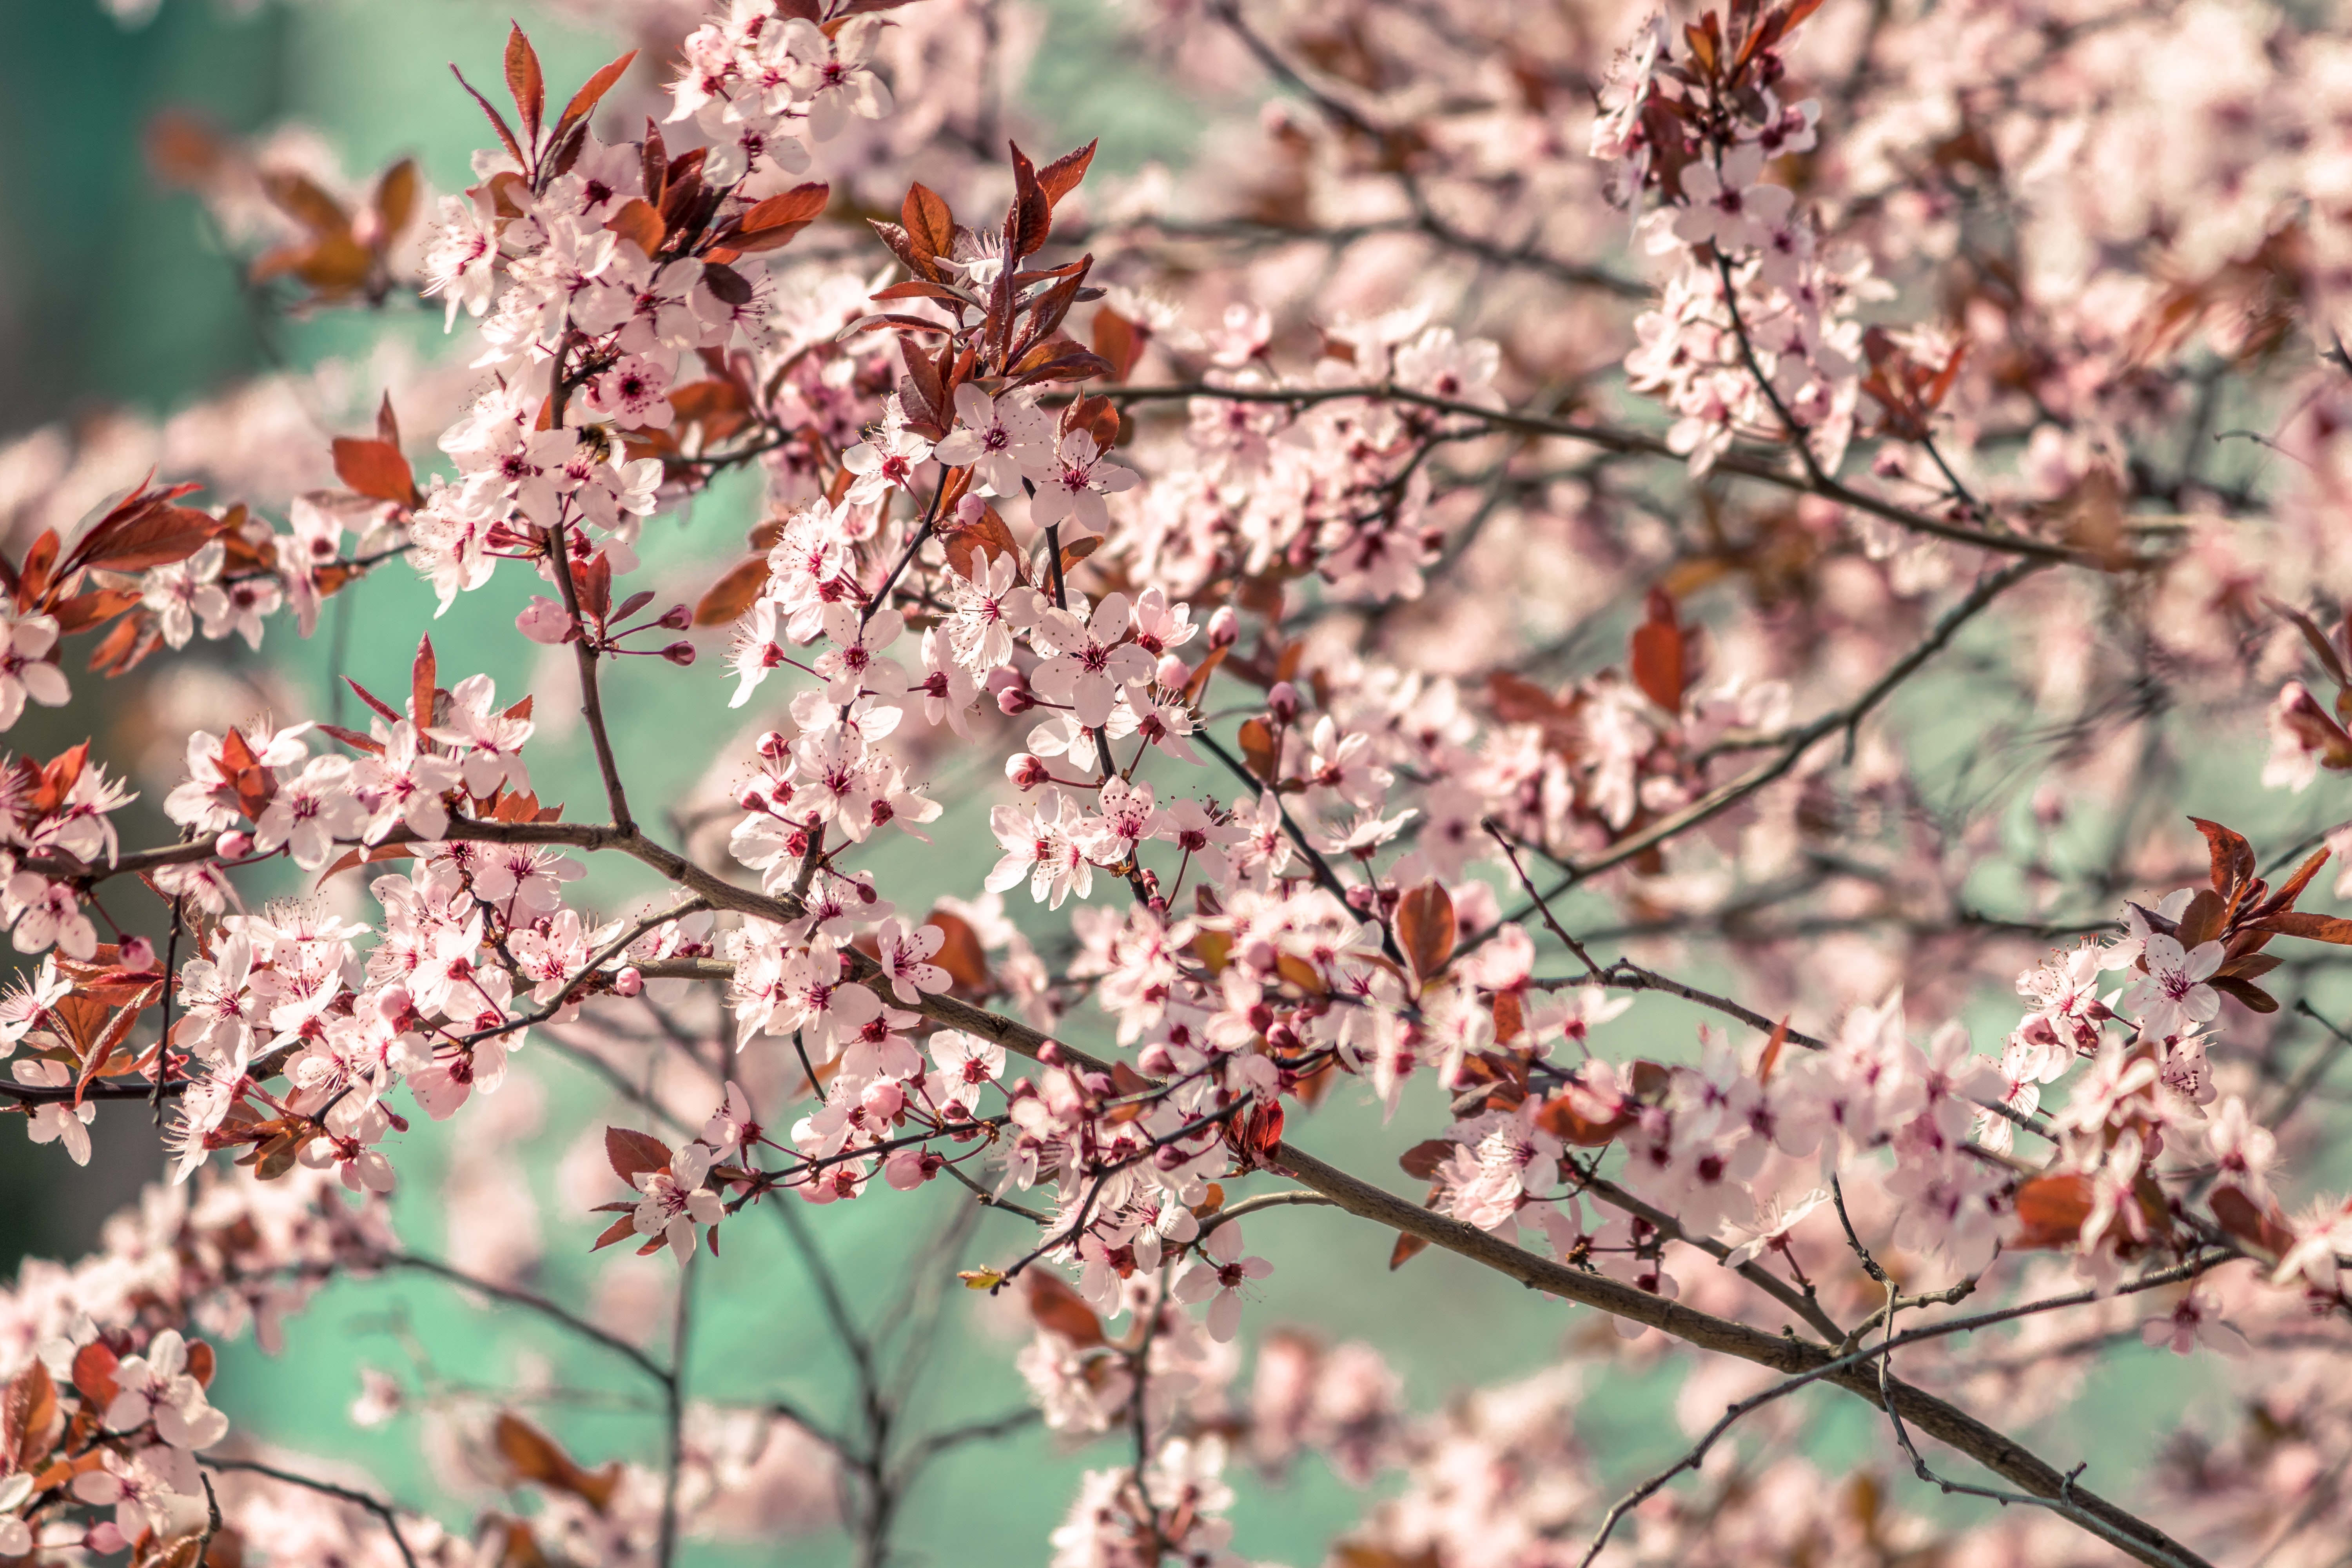
flower, spring, blossom, branch, tree, plant, woody plant, twig, botany, cherry blossom, leaf, organism, grass, flowering plant, wildflower, prunus, shrub, plant stem, perennial plant